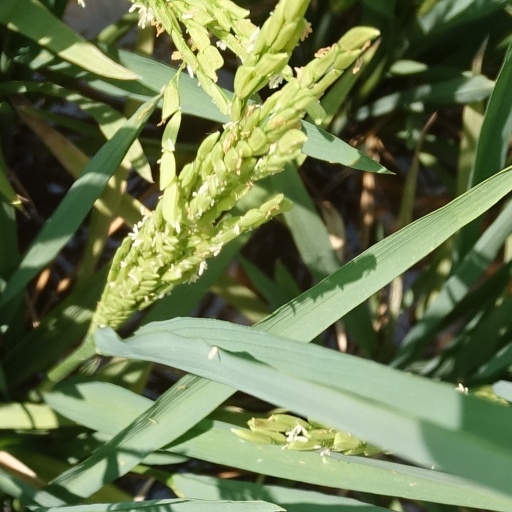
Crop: rice